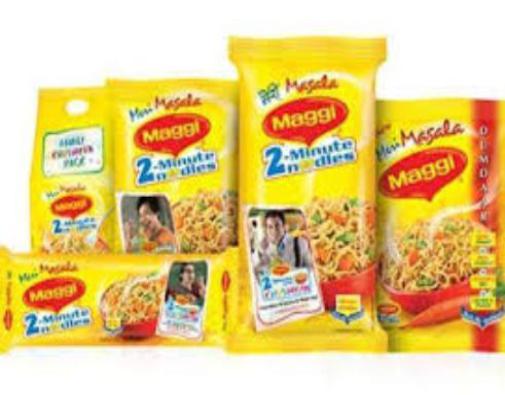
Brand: maggi noodles
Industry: Food